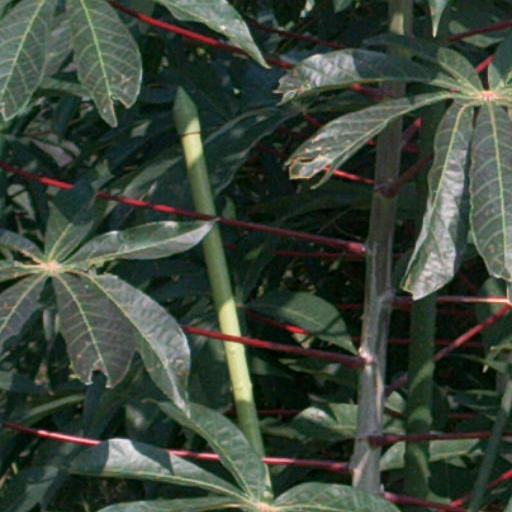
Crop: cassava